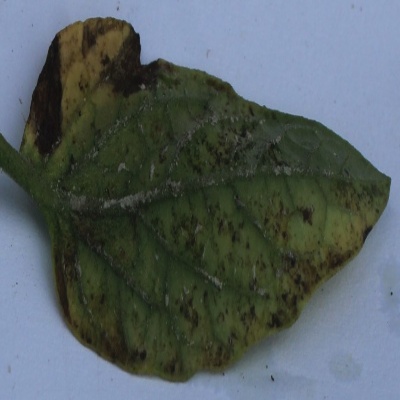
Crop: Tomato
Condition: septoria leaf spot